Octavio Mora

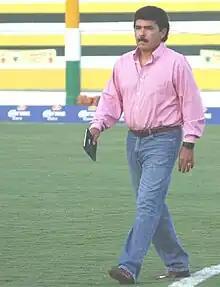

Octavio Mora (born 28 November 1965) is a Mexican former footballer who played at both professional and international levels as a striker.